The Lust Lizard of Melancholy Cove

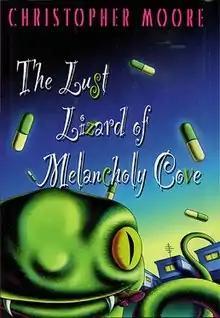
First edition

The Lust Lizard of Melancholy Cove is a novel by American writer Christopher Moore, published in 1999. It is set in the same fictional town of Pine Cove, California, as his first novel, "Practical Demonkeeping", and also brings back some of the same characters.